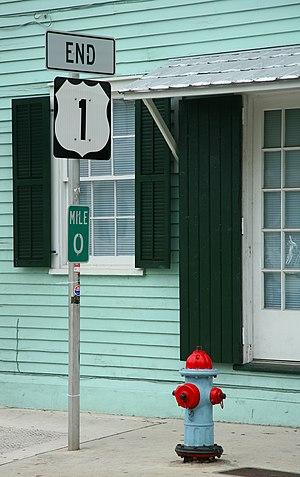
Fin de la U.S. Route 1 à Key West en Floride.
L'U.S. Route 1 est une route des États-Unis qui longe toute la côte est du pays. Partant de Key West à l'extrême sud de la Floride, elle remonte jusqu'à la frontière canadienne dans le Maine. Son tracé a été ensuite repris par l'Interstate 95 qui la longe en grande partie, bien qu'elle s'enfonce plus dans les terres entre Jacksonville et Petersbourg.